Blasterjaxx

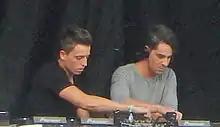
Blasterjaxx (Idir Makhlaf right and Thom Jongkind left) live at Spring Awakening 2014

Blasterjaxx is a Dutch DJ and record production duo composed of Thom Jongkind (born 1990) and Idir Makhlaf (born 1991), originated in The Hague and active since 2010. They are mostly known for producing big room house and electro house music, being more active in the first genre.